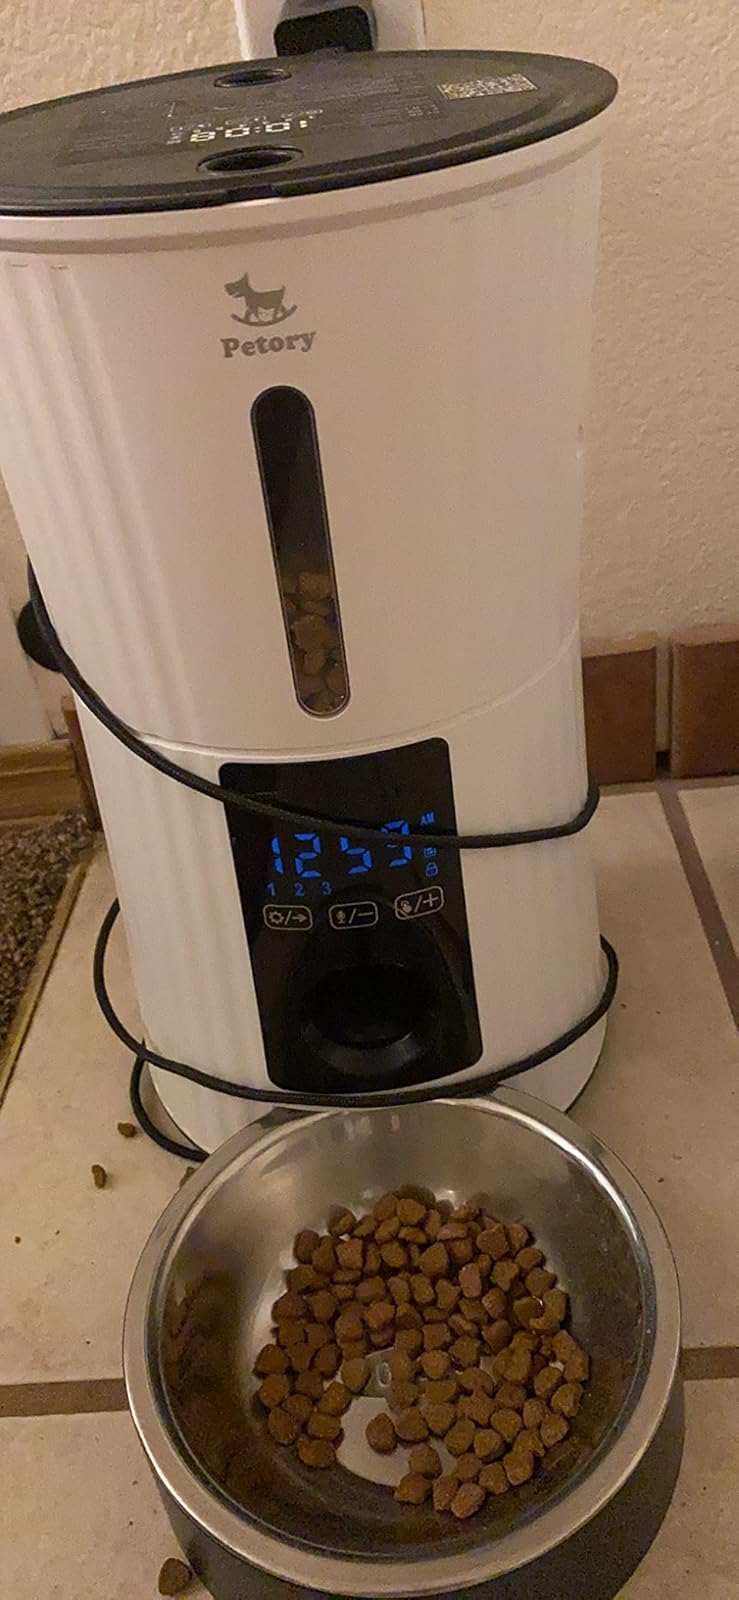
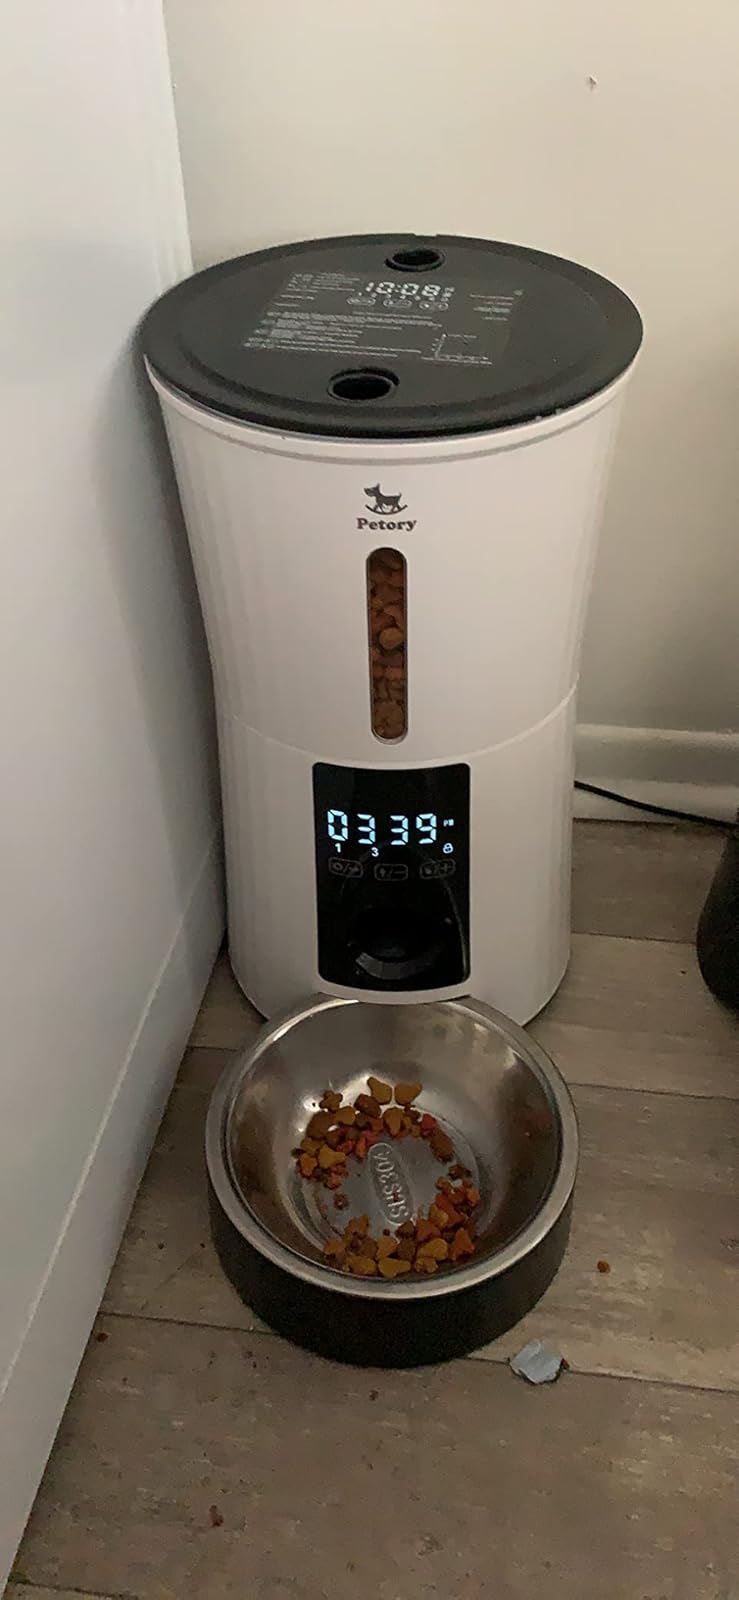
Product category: items_feeder
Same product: yes